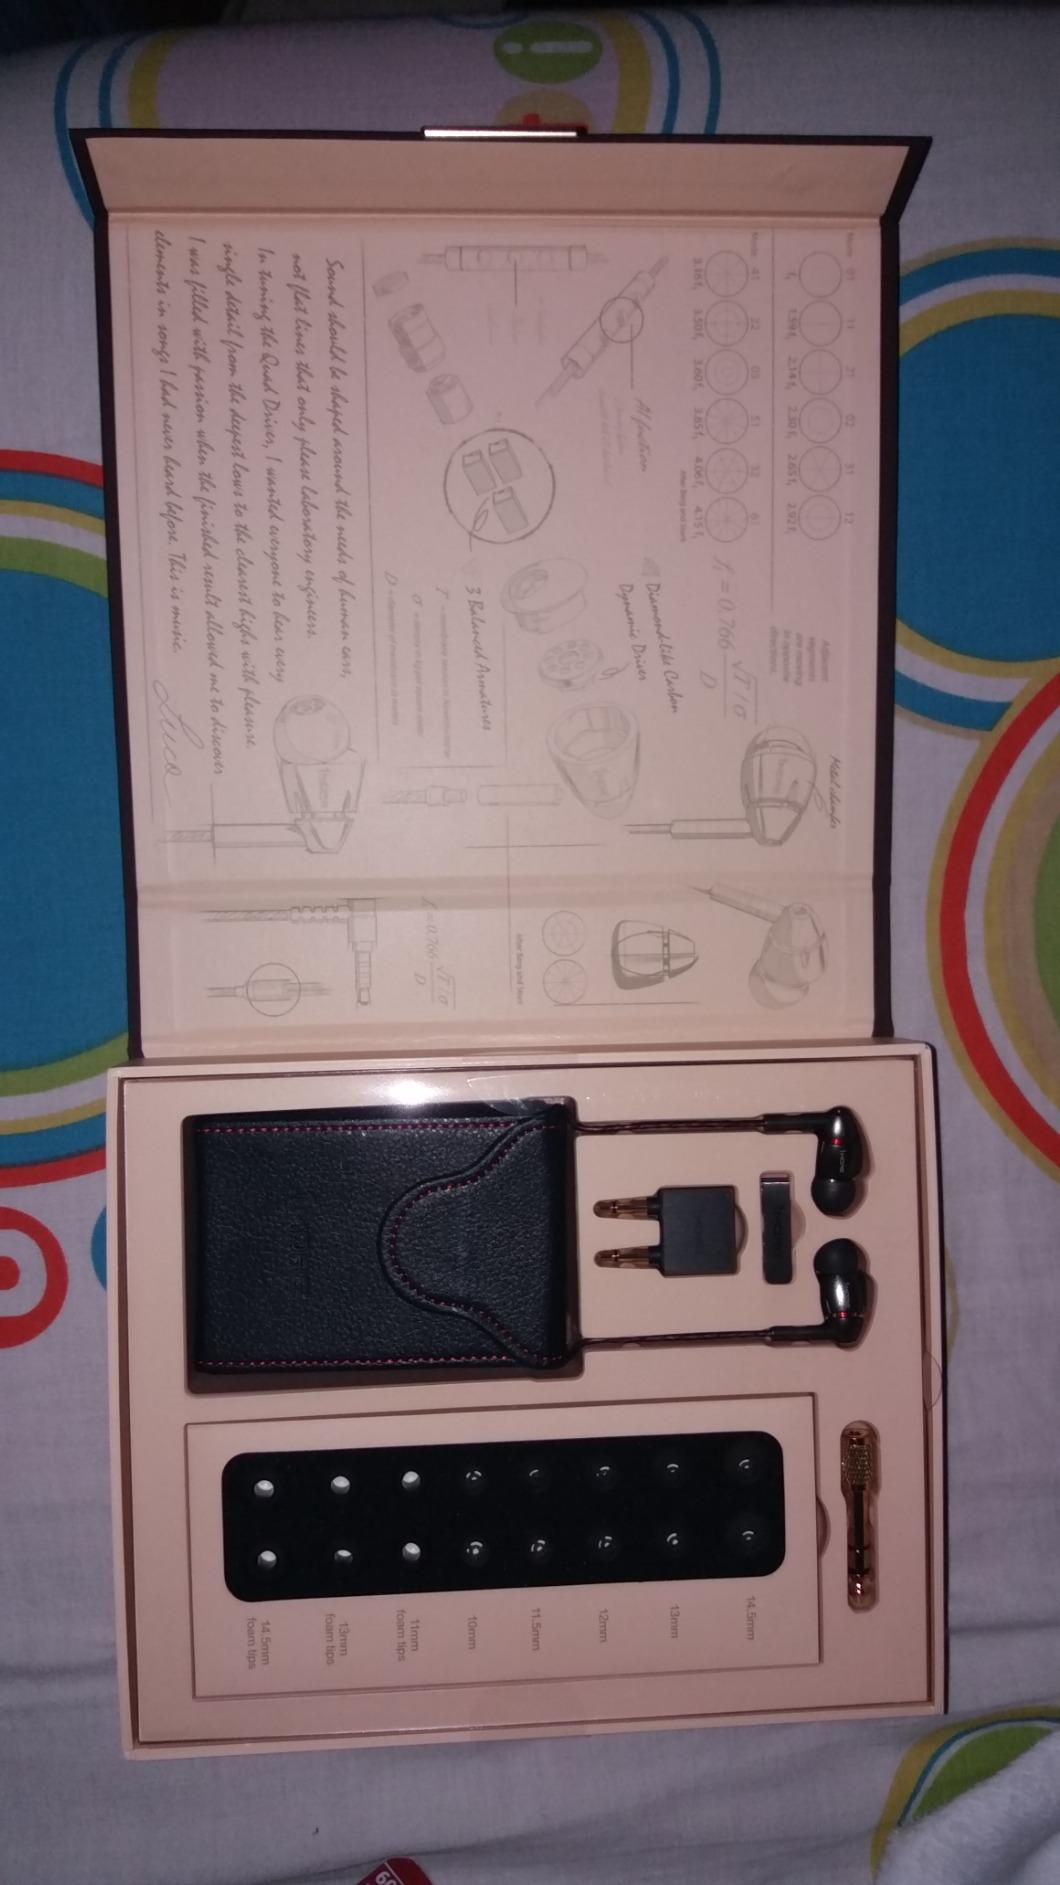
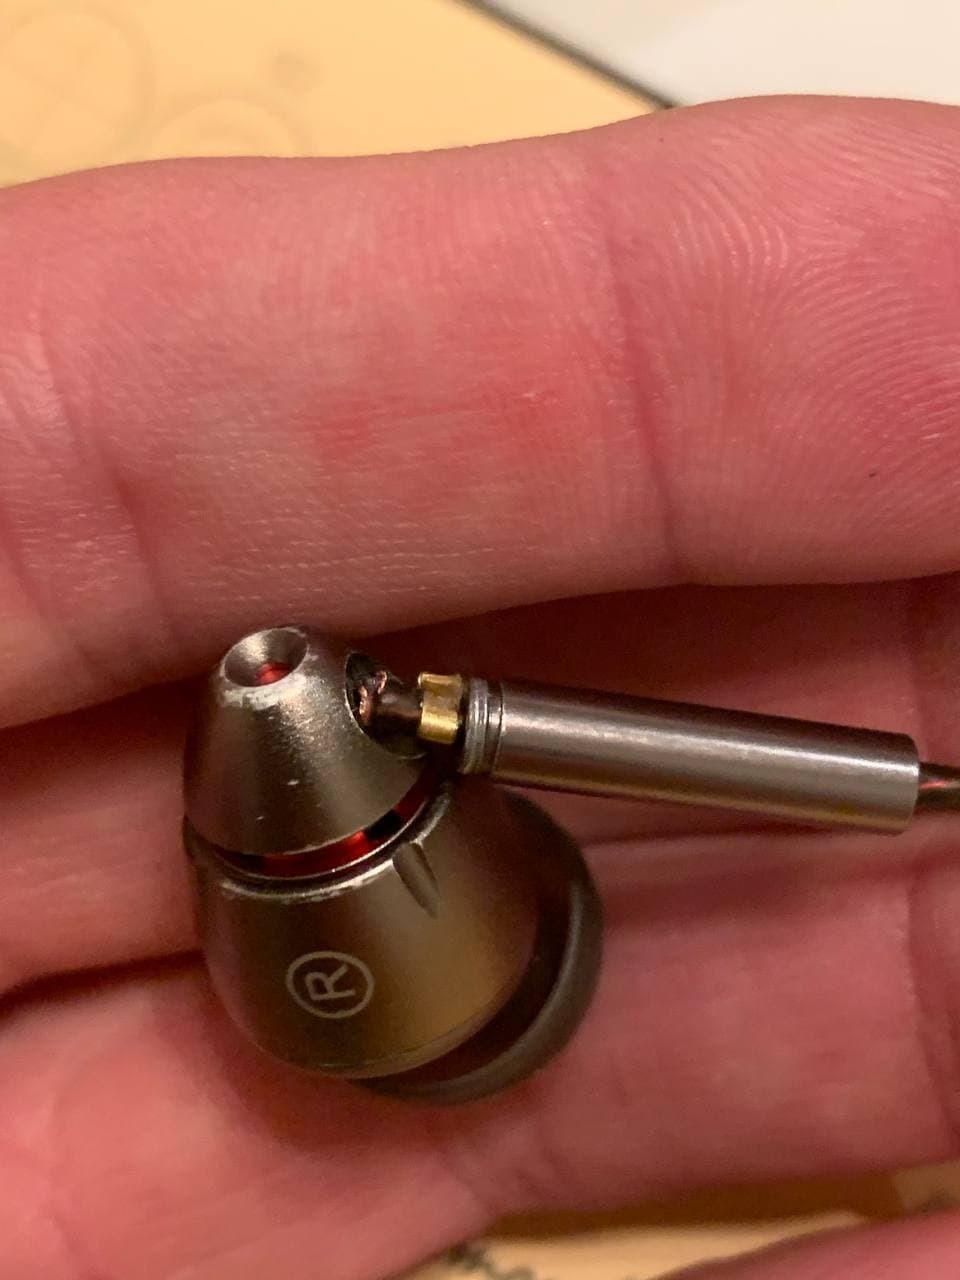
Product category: headphones
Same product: yes